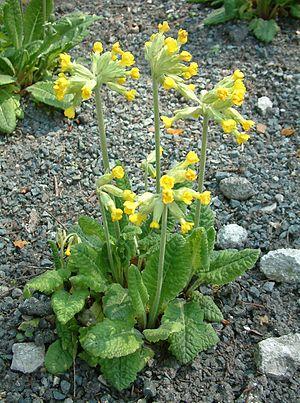
En botanique, chez les angiospermes, une hampe florale est un pédoncule aphylle qui porte une fleur ou une inflorescence. Il correspond à un entre-nœud démesuré. Sa morphologie, sa couleur, sa hauteur, sa section sont des critères pour la détermination de certaines espèces végétales, notamment chez les familles des Amaryllidaceae, Balsaminaceae, Liliaceae, Papaveraceae, Droseraceae et Violaceae.